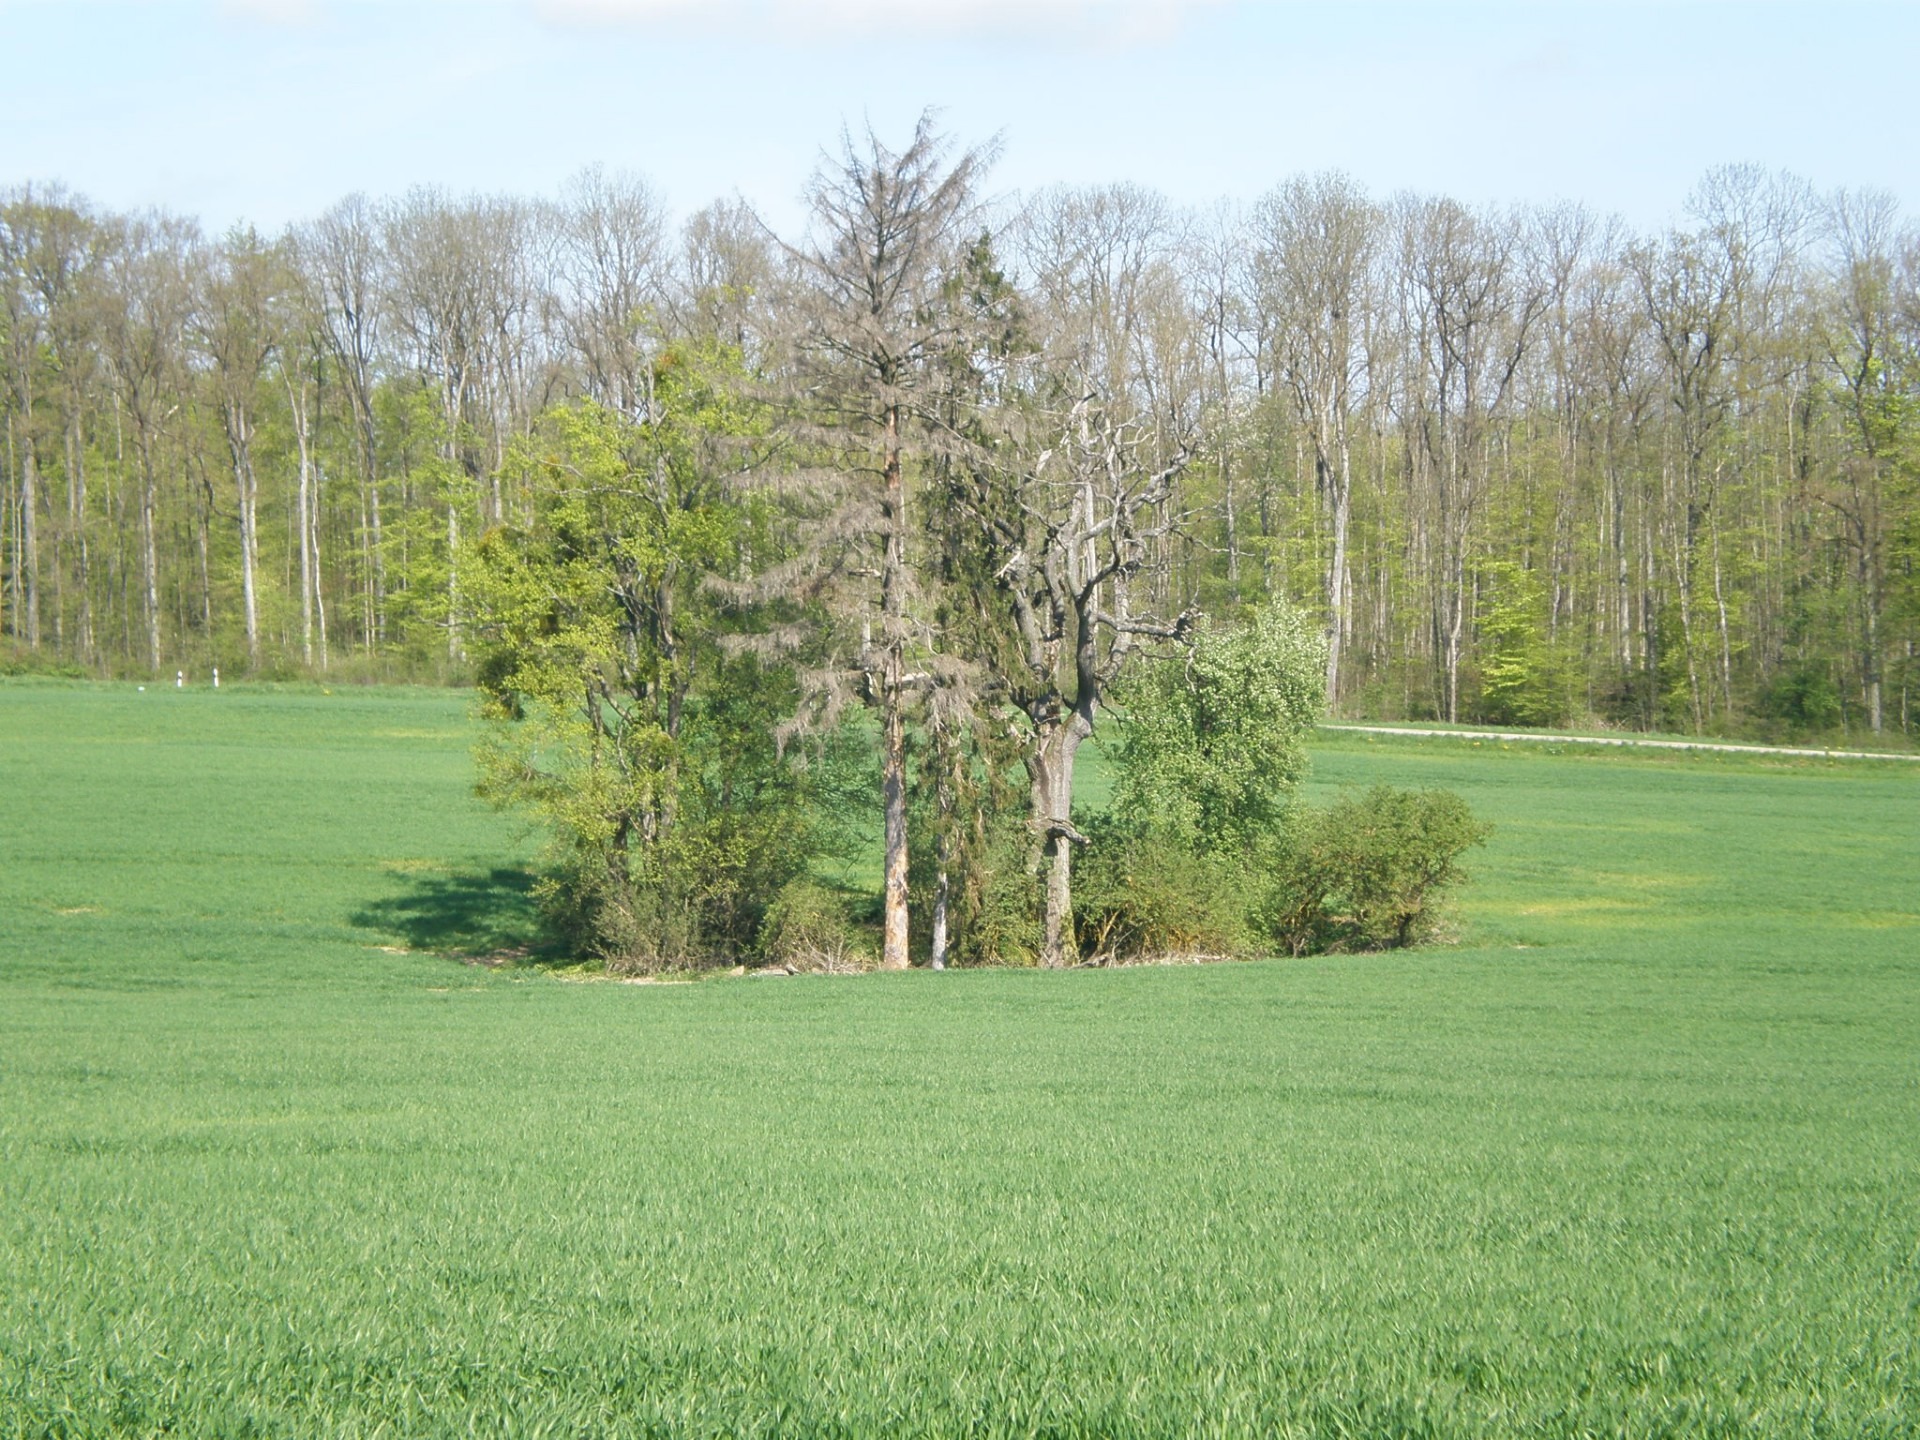
landscape, tree, grass, plant, field, farm, lawn, meadow, prairie, arid, flower, green, pasture, agriculture, plain, golf course, grassland, shrub, wetland, woodland, habitat, ecosystem, rural area, edge of the woods, grove of trees, natural environment, grass family, woody plant